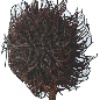
Label: Rambutan 1